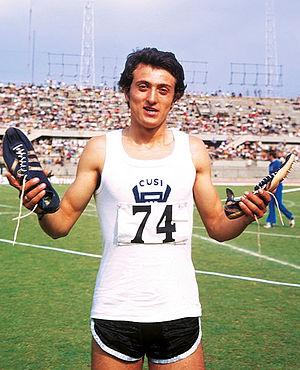
Les records d'Europe d'athlétisme sont les meilleures performances réalisées par des athlètes de pays membres de l'Association européenne d'athlétisme, sous la tutelle de la Fédération internationale d’athlétisme.
Pietro Paolo Mennea est un athlète italien, sprinteur, spécialiste notamment du 200 mètres, discipline dans laquelle il obtint un titre olympique à Moscou 1980 et détint pendant 17 ans le record du monde en 19 s 72 réalisé le 12 septembre 1979 à Mexico. Il est toujours l'actuel détenteur du record d'Europe du 200 m. Moins à l'aise sur 100 mètres, il fut tout de même champion d'Europe sur cette distance en 1978 et a détenu le record d'Europe en 10 s 01.